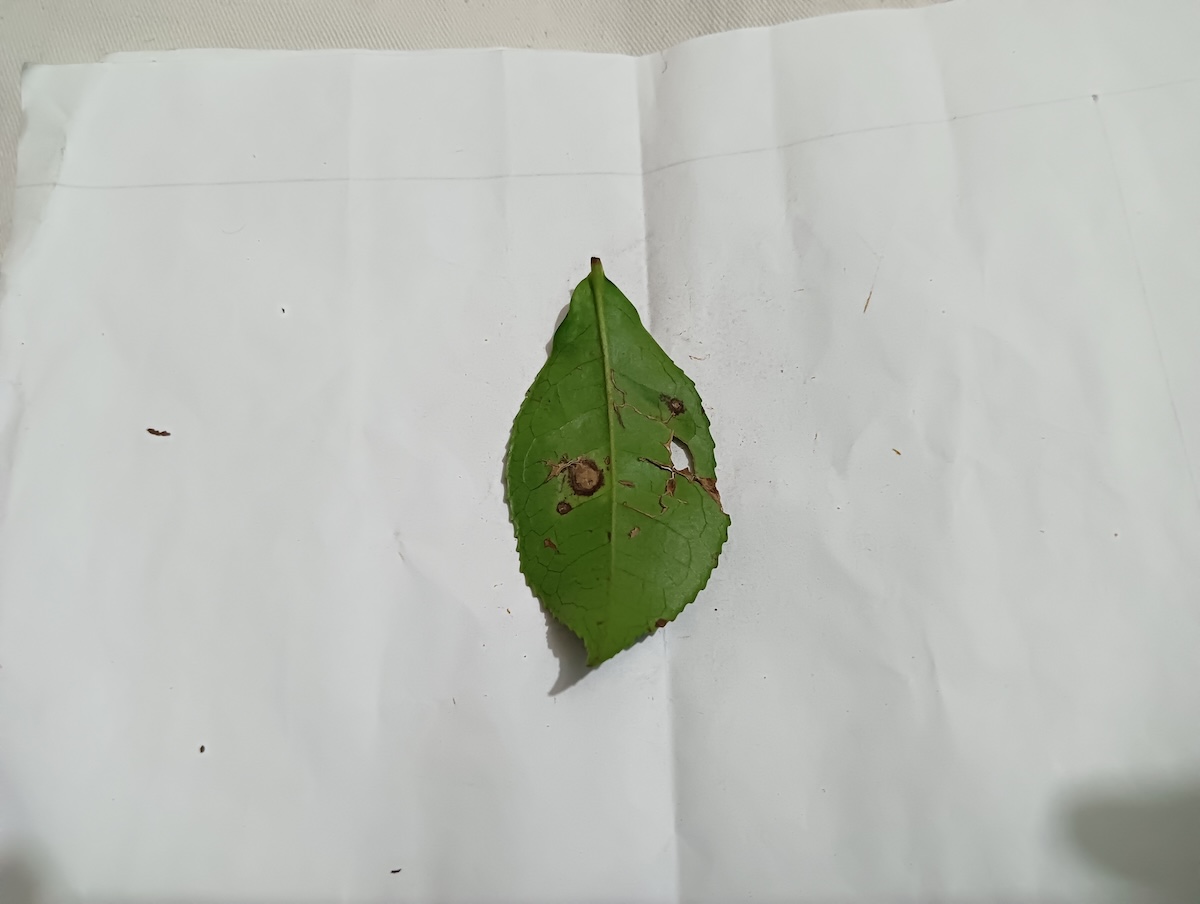
Label: Gray Blight